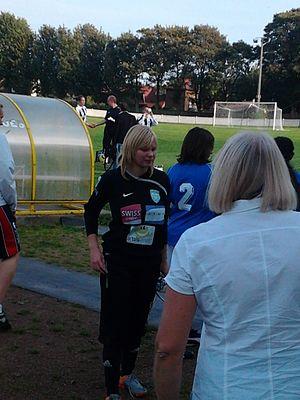
Photo de la gardienne du FCF Hénin Célia Degorgue après le match Hénin/Juvisy (0-9) quatrième journée du championnat de france féminin 2011-2012 (25 septembre 2011)
La saison 2011-2012 du Football Club Féminin Hénin-Beaumont, qui débute le 4 septembre 2011 et qui se termine le 3 juin 2012 est la quarantième saison du club depuis sa fondation le 12 mai 1972. C'est aussi la première saison du FCF sans Philippe Piette, ayant quitté le club après la saison 2010-2011 d'un commun accord avec les dirigeants du club, laissant la place à Yannick Ansart, ancien international français de équipe de France de Futsal et entraîneur du Futsal Club Béthunois ayant un passé de joueur de football, notamment avec la réserve du Racing Club de Lens qu'il a côtoyé pendant six saisons. Le FCF reprend l'entraînement le 1ᵉʳ août 2011.